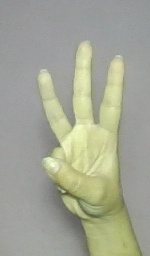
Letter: thaa